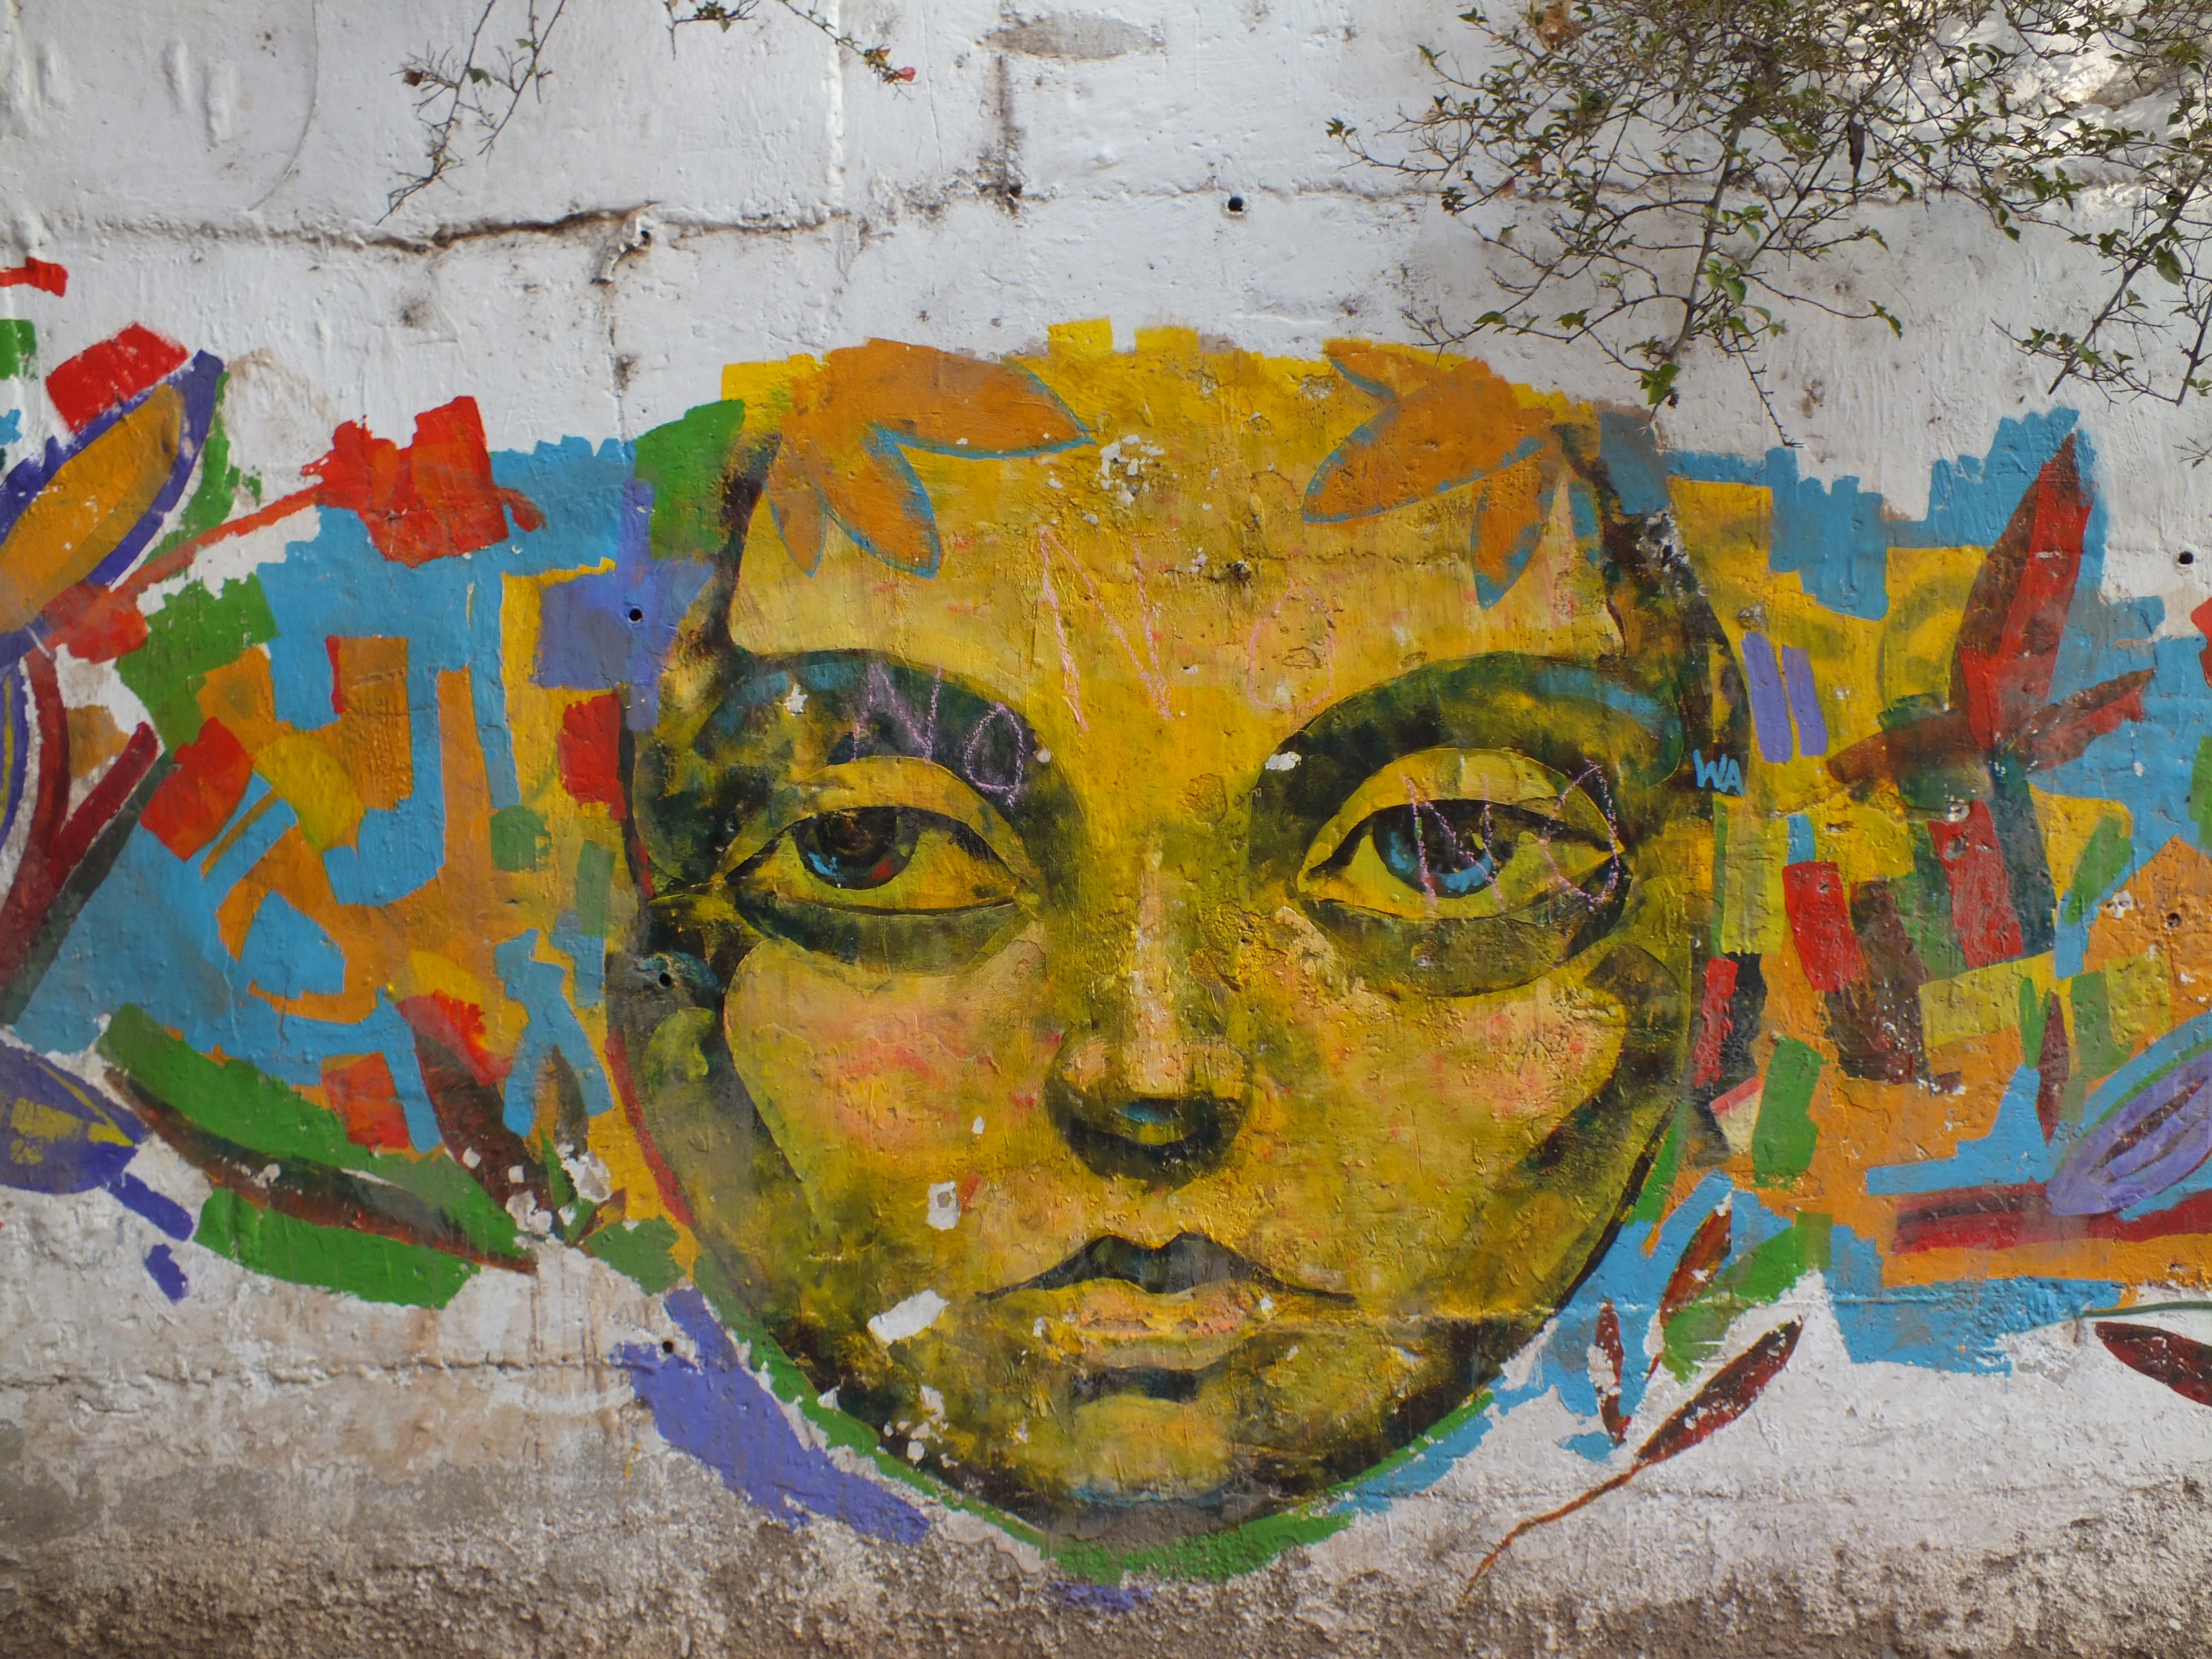
wall, color, artistic, graffiti, painting, street art, art, illustration, mural, streetart, modern art, acrylic paint